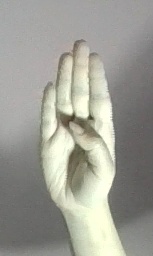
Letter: kaaf